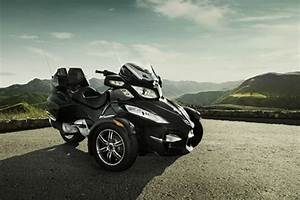
Label: spider